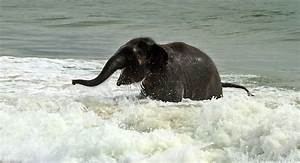
Label: elefante